Nybrogade 22

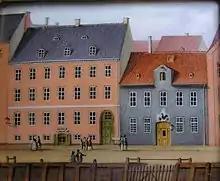
A painting of the previous building on the site

Bech was the maternal grandfather of the writer Wilhelm Bergsøe. Bergsøe often visited the house on Sundays and during holidays. He has written about his grandfather's home in Nybrogade in "De forbistrede børn".